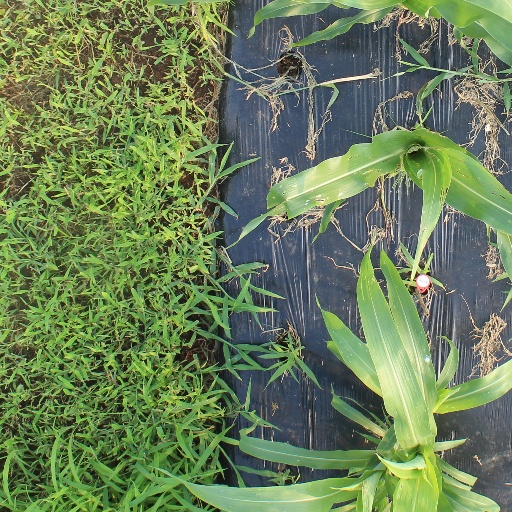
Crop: sorghum